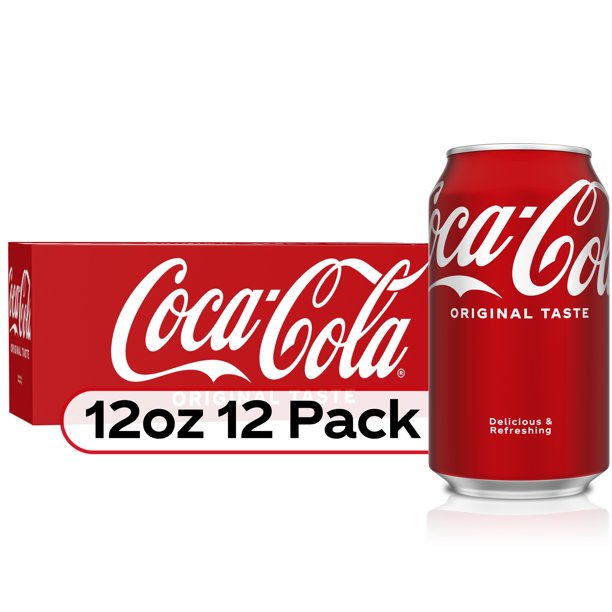
Label: metal